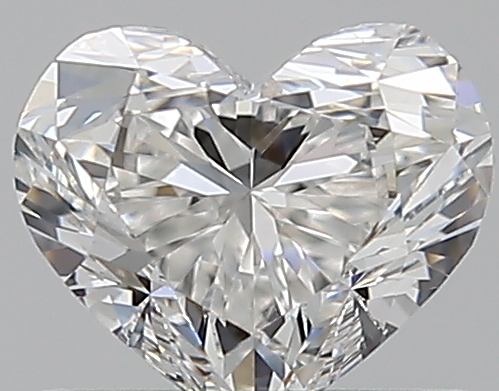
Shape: heart
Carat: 0.7
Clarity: VS1
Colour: F
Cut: FG
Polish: EX
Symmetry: VG
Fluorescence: F
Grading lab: GIA
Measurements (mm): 4.95 x 5.92 x 3.66